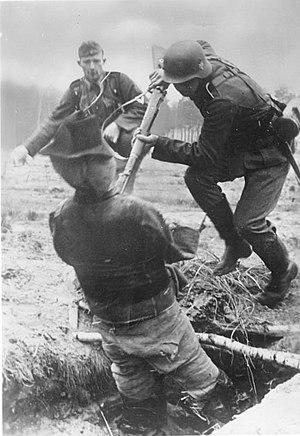
La Heer de la Wehrmacht — en abrégé « WH » pour « Wehrmacht - Heer » — constituait la composante terrestre des forces armées du Troisième Reich du 21 mai 1935 à mai 1945.